Heroes of Horror

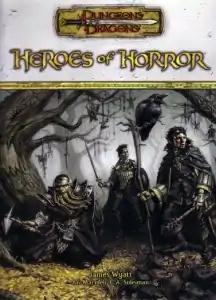

Heroes of Horror is a hardcover supplement to the 3.5 edition of the "Dungeons & Dragons" role-playing game.